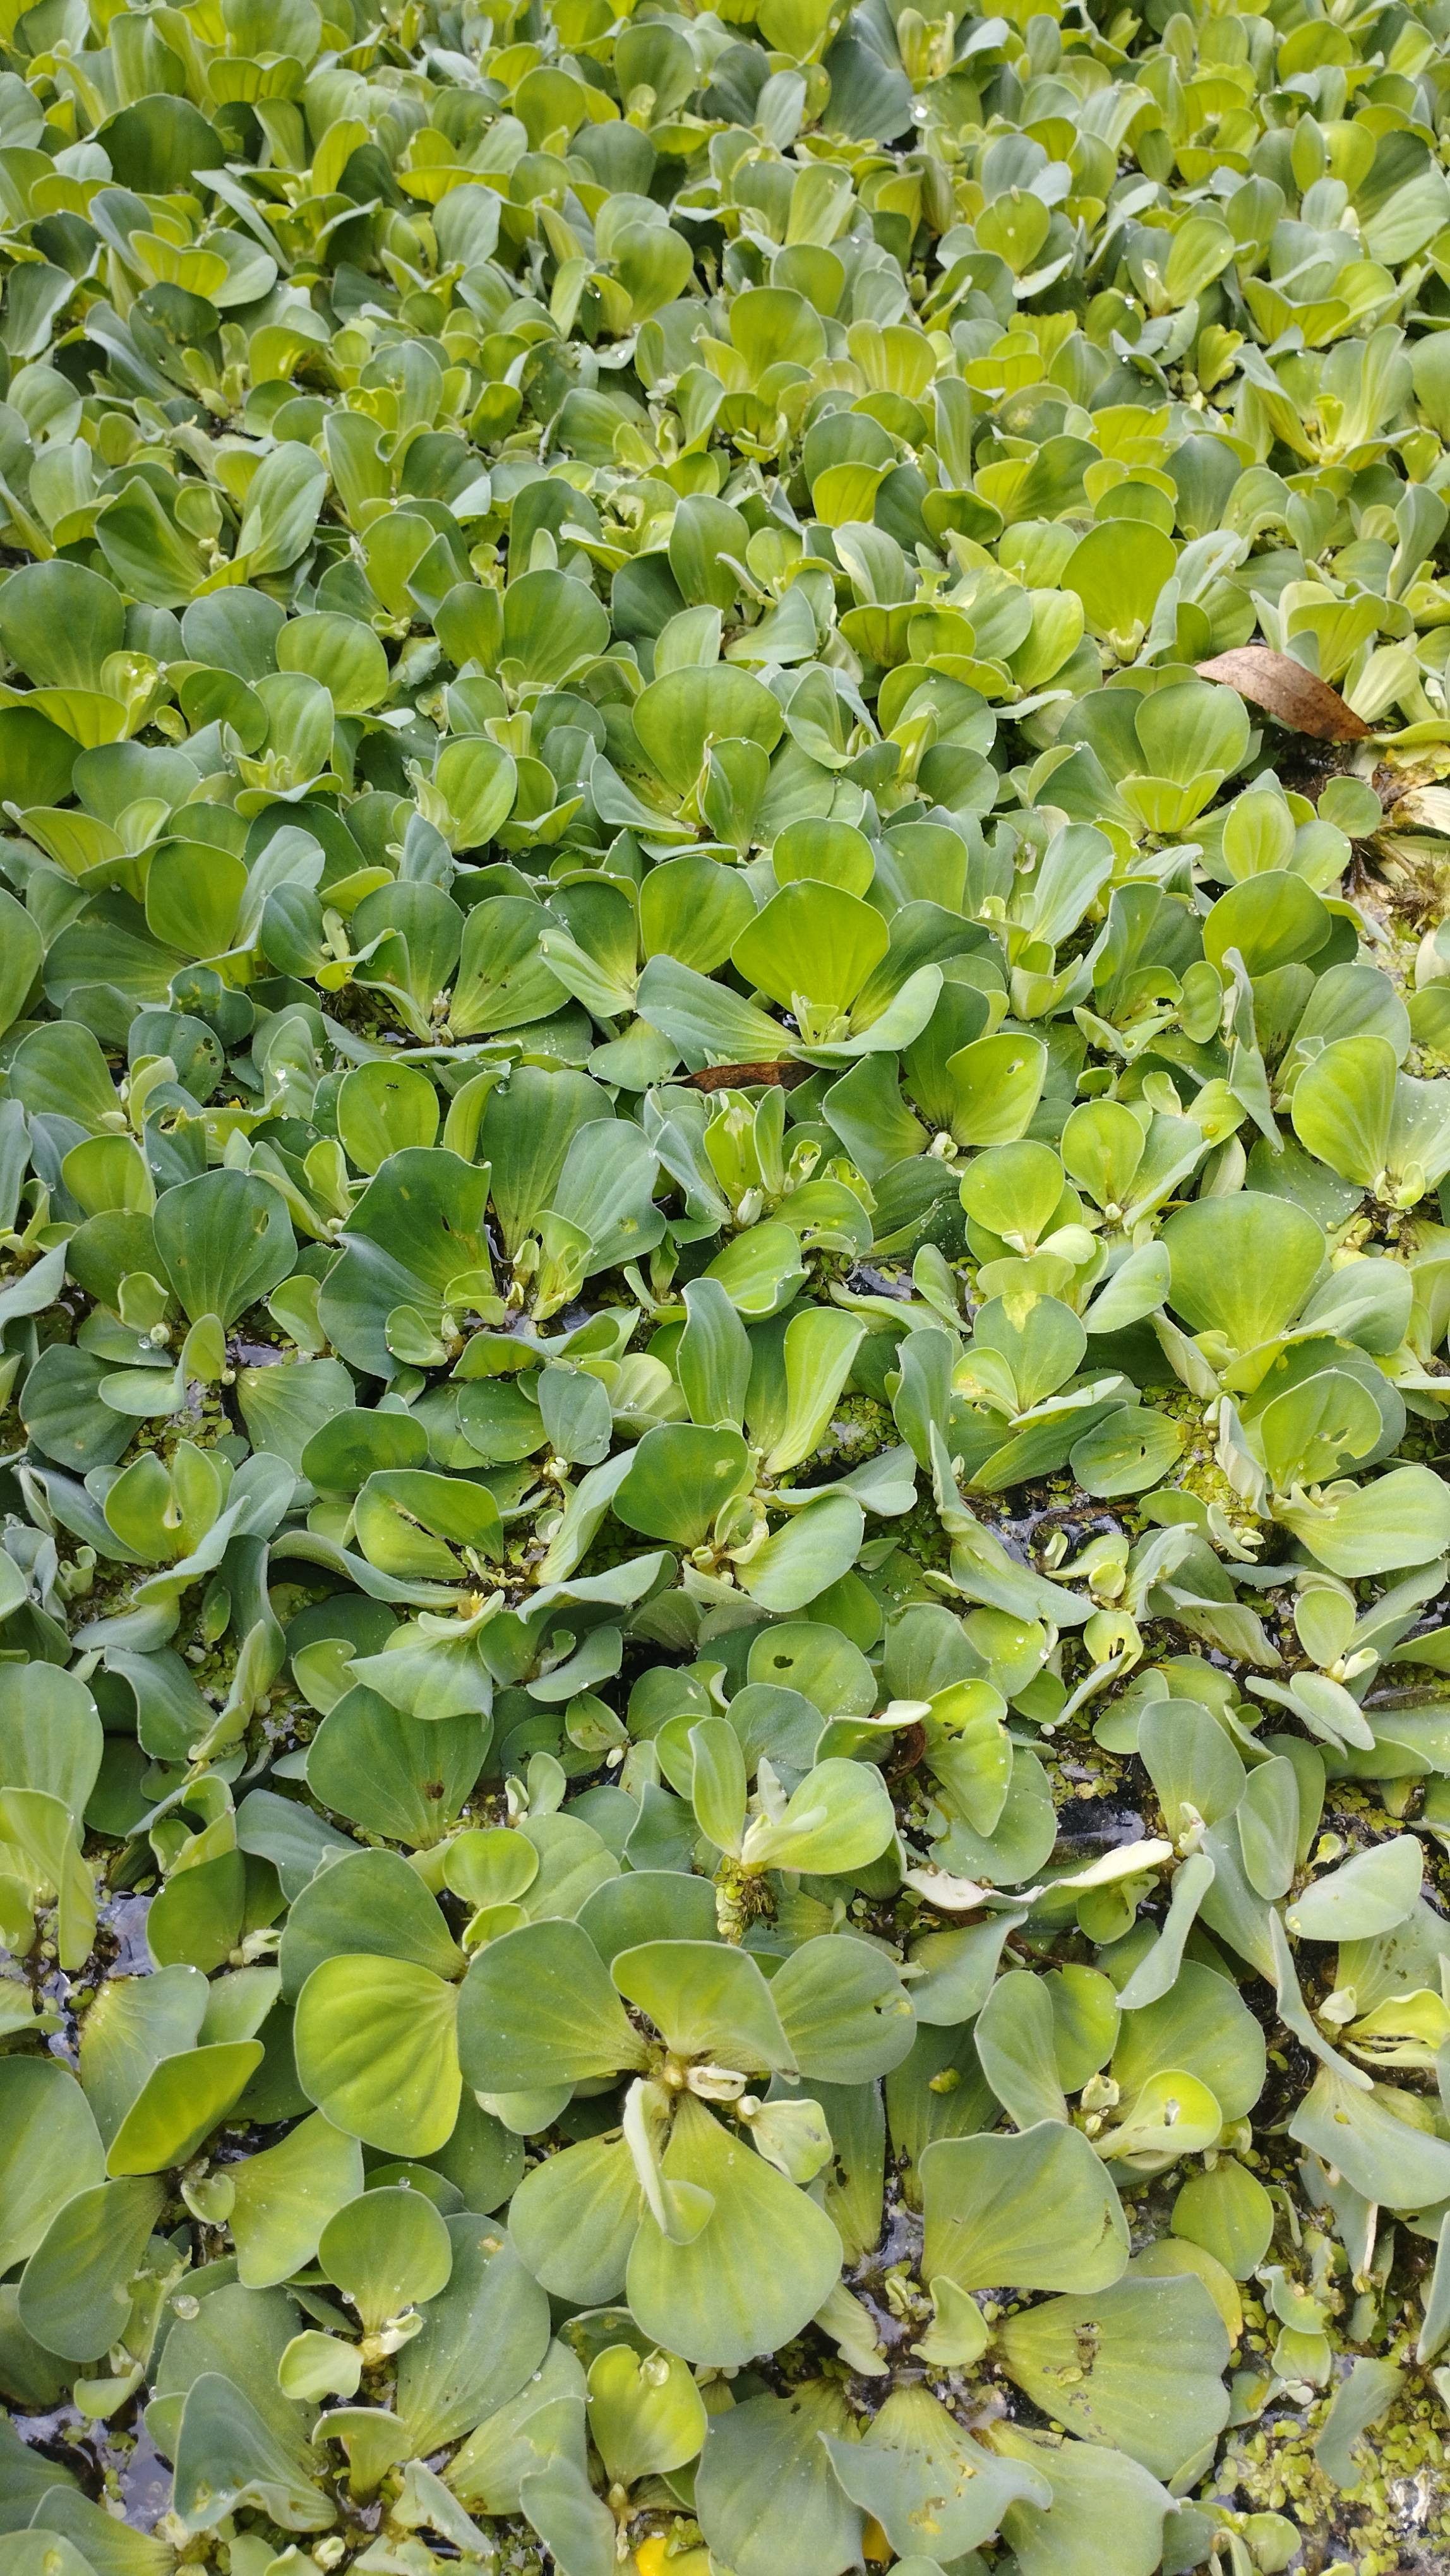
Species: Water Lettuce (Pistia stratiotes)